J.H. Haag House

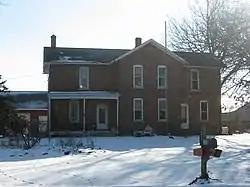
J.H. Haag House, January 2013

J.H. Haag House is a historic home located at Garrett, DeKalb County, Indiana. It was built about 1875, and is a two-story, Italianate-style brick dwelling. It has a cross gable roof and two-story gabled wing.